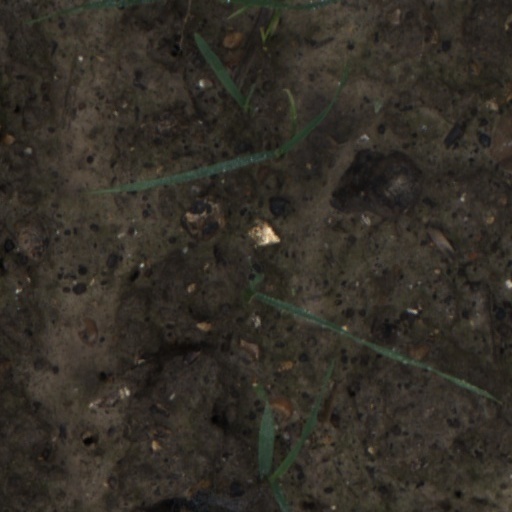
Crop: wheat